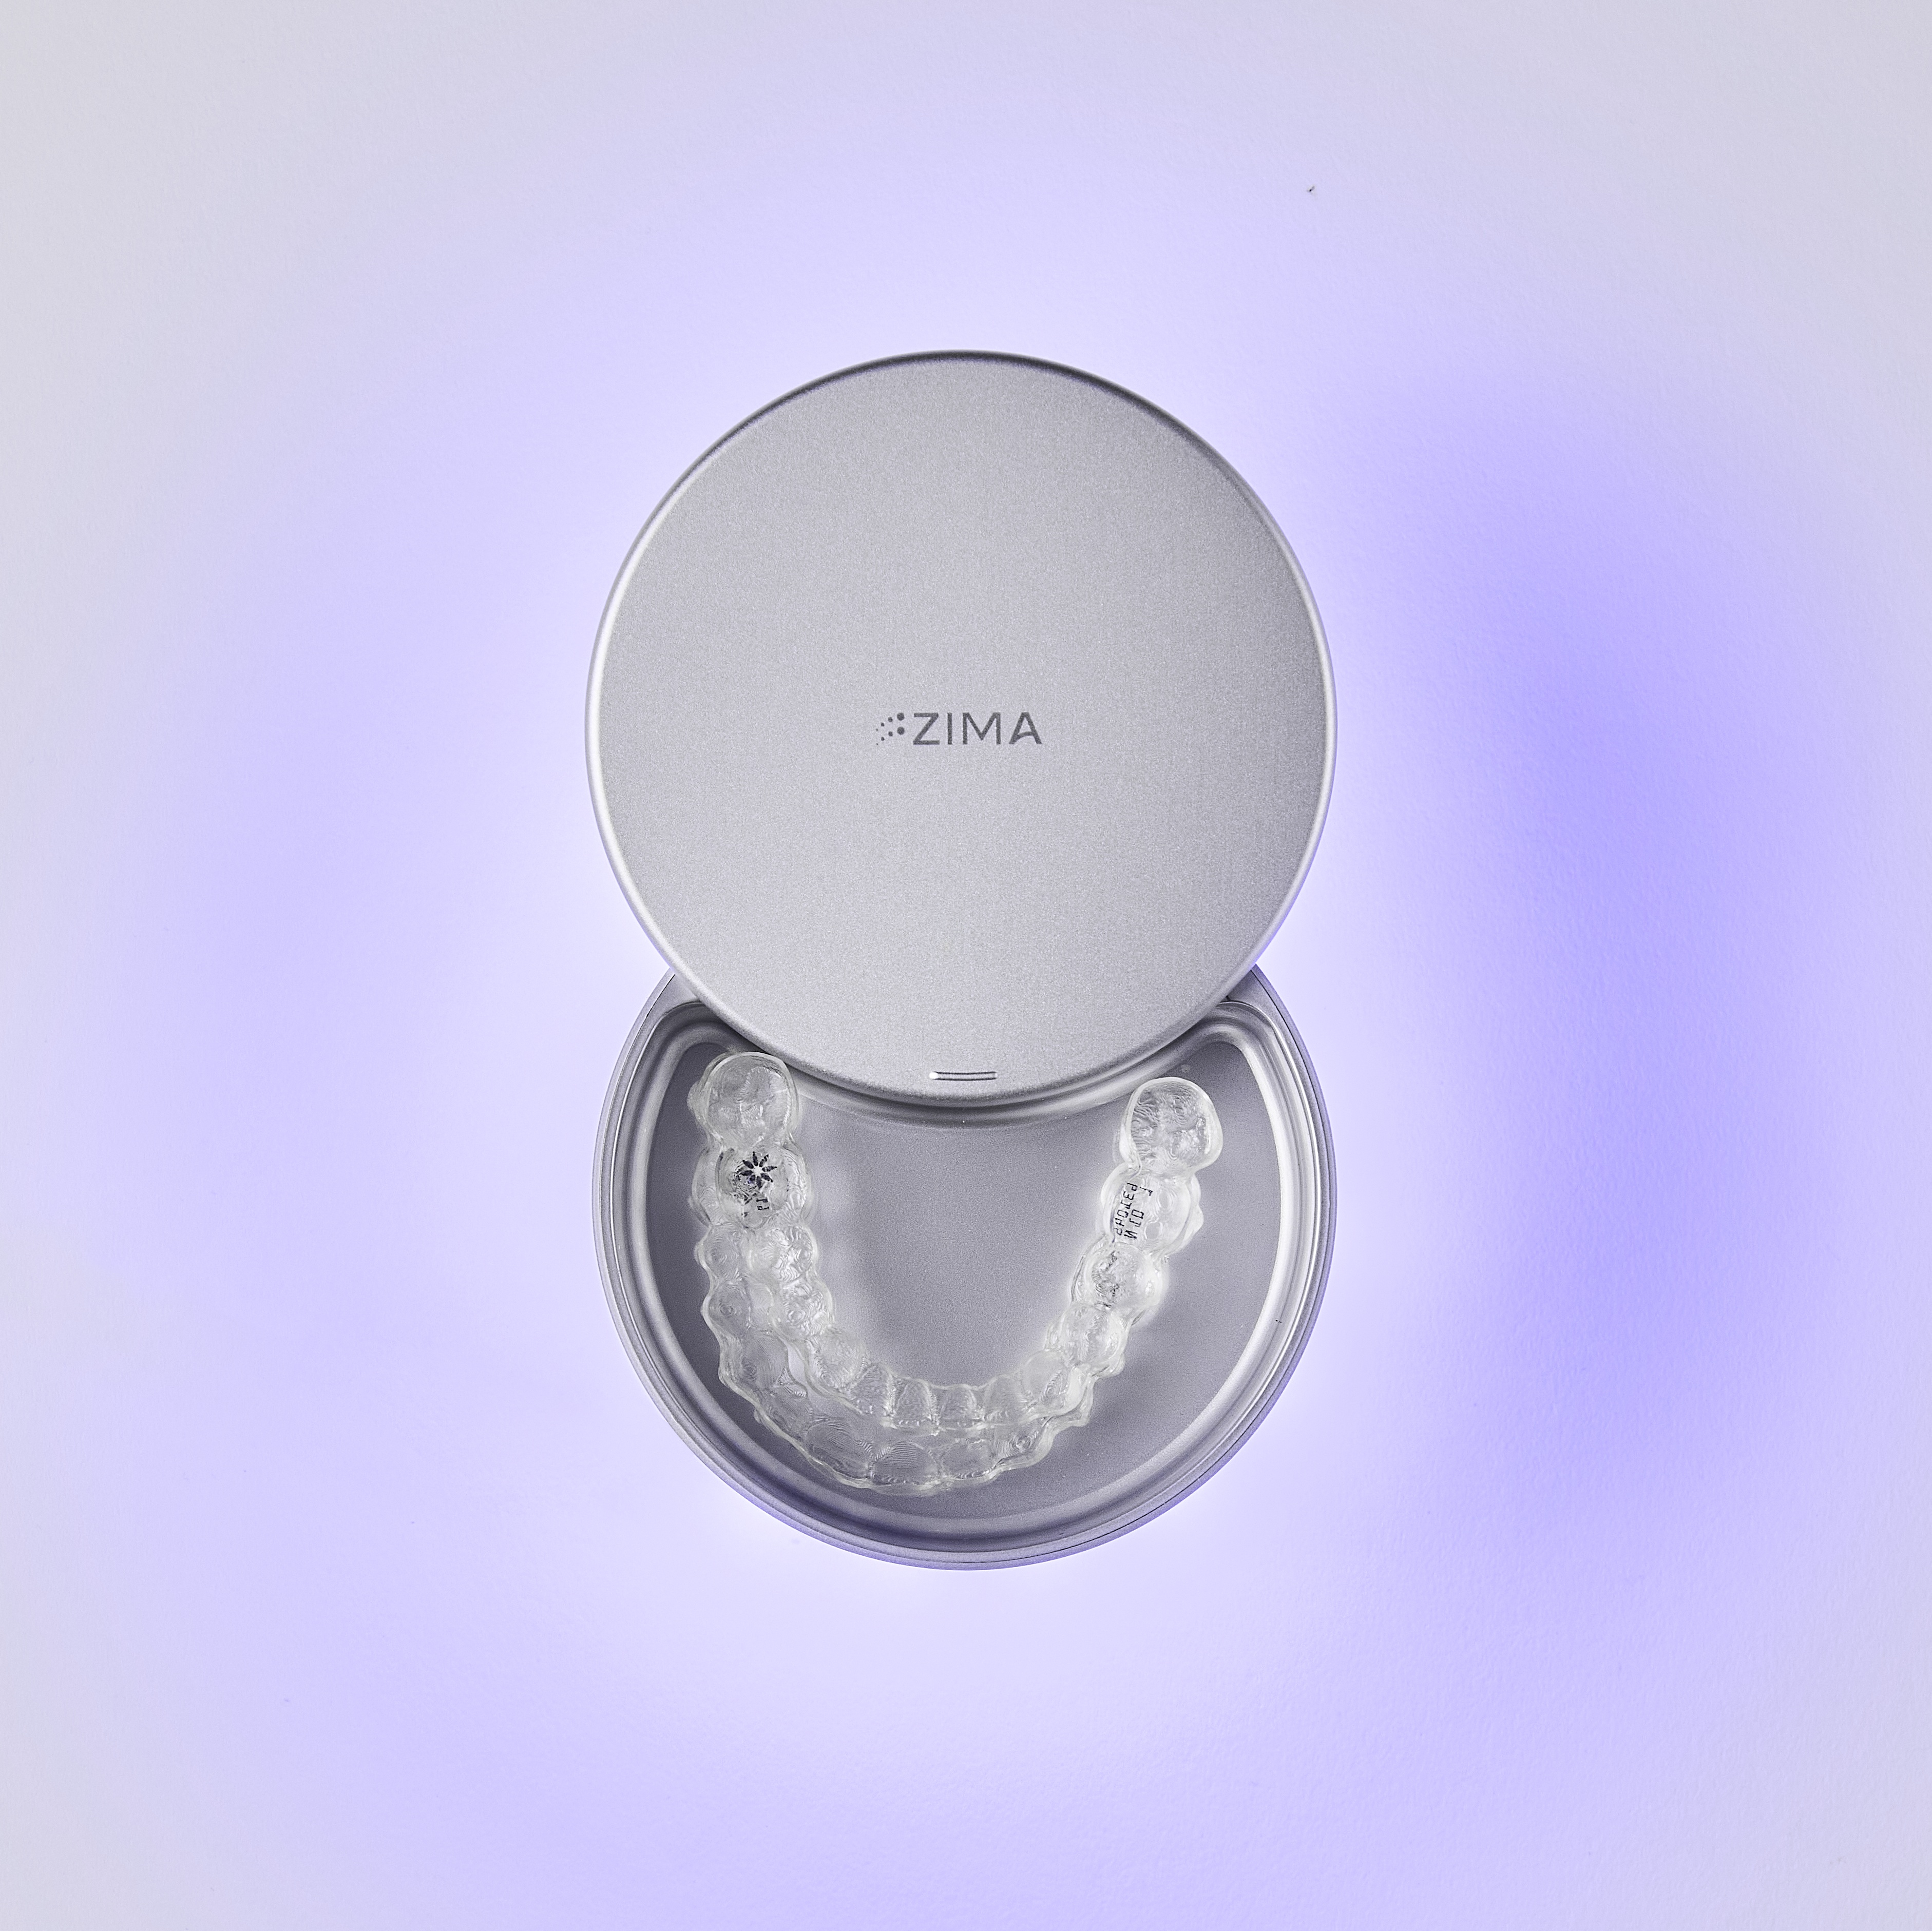
Zima Go
Brand: ZIMA DENTAL US
Most retainer & aligner cases are low quality, poorly designed and fail to consider the risks caused by dangerous microorganisms that build up on your appliance. The Zima Go is a sleek, metal case with a smooth sliding lid mechanism and integrated Ultraviolet (UV) sanitization technology to remove bacteria on the go. Eliminate bacteria, viruses and pathogens on the go Enjoy a premium and protective metal finish Easily fit your appliance with increased capacity Stay discrete with a sleek sliding lid mechanism
Category: Health & Beauty > Personal Care > Oral Care > Orthodontic Appliance Cases > Soft Orthodontic Appliance Cases